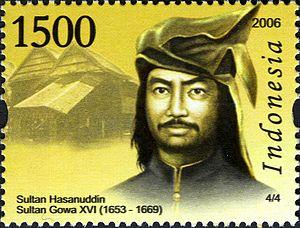
Le sultan Hasanuddin Tumenanga ri Balla'pangkana, plus simplement connu sous le nom de Sultan Hasanuddin, était un souverain du royaume de Gowa dans le sud de l'île indonésienne de Célèbes. Sous son règne, Gowa atteint son apogée, après une série de conquêtes sur les principautés voisines des pays makassar et bugis initiées par ses prédécesseurs, les premiers rois musulmans de Gowa.